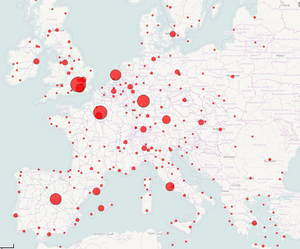
Trafic annuel des 10 principaux aéroports espagnolsVoir la requête sur le moteur Wikidata.
Cet article donne les classements des 100 aéroports en Europe ayant le plus important nombre annuel de passagers, depuis 2010. Les chiffres cumulent les passagers au départ, à l'arrivée et en transit.
Cette page fournit des liens vers d'autres pages comprenant la liste des aéroports en Europe.
Cet article présente une liste des aéroports italiens classés par le nombre de passagers.
Cet article décrit les aéroports belges par ordre décroissant de trafic passagers, de fret et de mouvements.